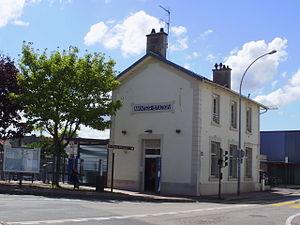
Gare de Mantes-Station, Yvelines, France (entrée Boulevard Calmette à Mantes-la-Jolie)
La gare de Mantes-Station est une gare ferroviaire française de la ligne reliant Paris-Saint-Lazare au Havre, située à la limite des communes de Mantes-la-Jolie et Mantes-la-Ville.
Mantes-la-Ville est une commune du département des Yvelines et de la région Île-de-France, située à 52 km environ à l'ouest de Paris.